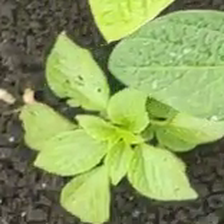
Weed species: Lamber_Quarter_plant(Chenopodium )